Sugiura-gun

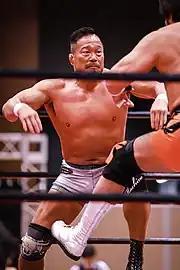
First and only leader of the stable, Takashi Sugiura.

As Sugiura was appointed as the leader of the unit, he worked to help raise the team's notoriety in the promotion. At "NOAH N-1 Victory 2019" on November 2, he defeated Michael Elgin to become the first-ever GHC National Champion. Earlier in the year, he made it to the finals of the 2019 edition of the N-1 Victory where he fell short to Kenoh. On the finals of the 2019 Global Junior Heavyweight Tag League, Takashi Sugiura and Kazma Sakamoto defeated AXIZ (Go Shiozaki and Katsuhiko Nakajima) to win the GHC Tag Team Championship.